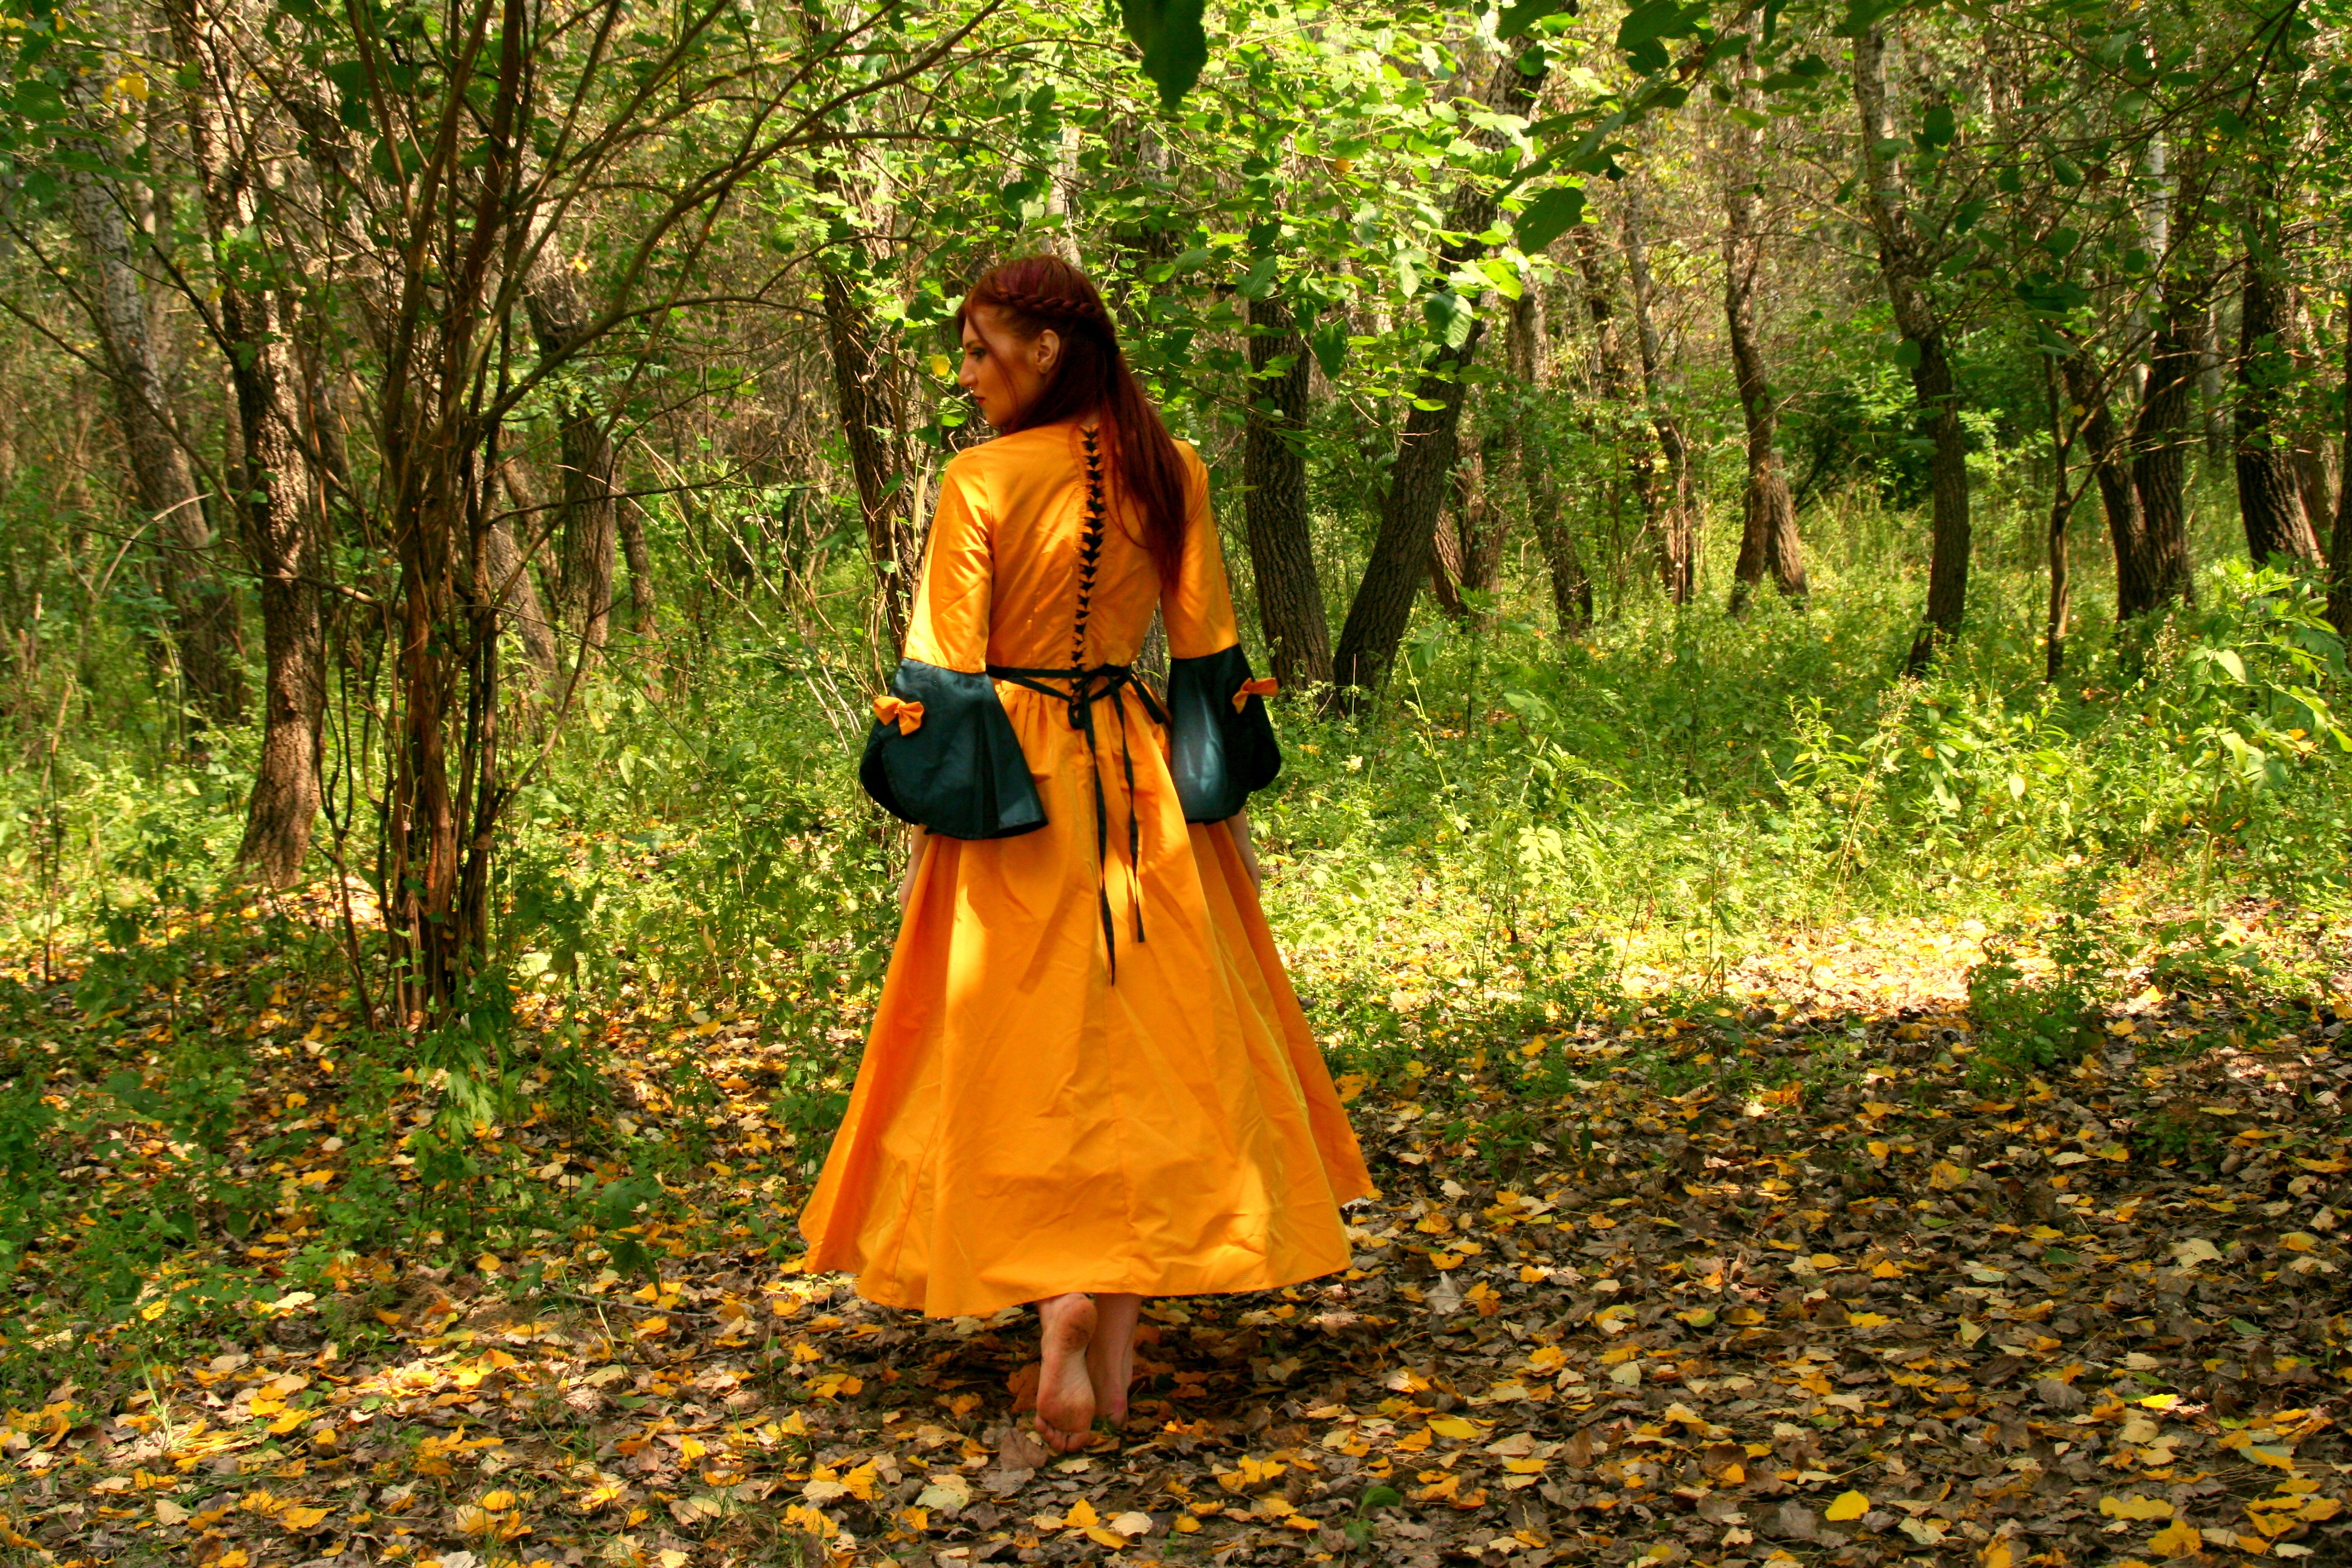
tree, forest, girl, sunlight, leaf, flower, autumn, monk, clothing, yellow, season, leaves, dress, princess, woodland, habitat, natural environment